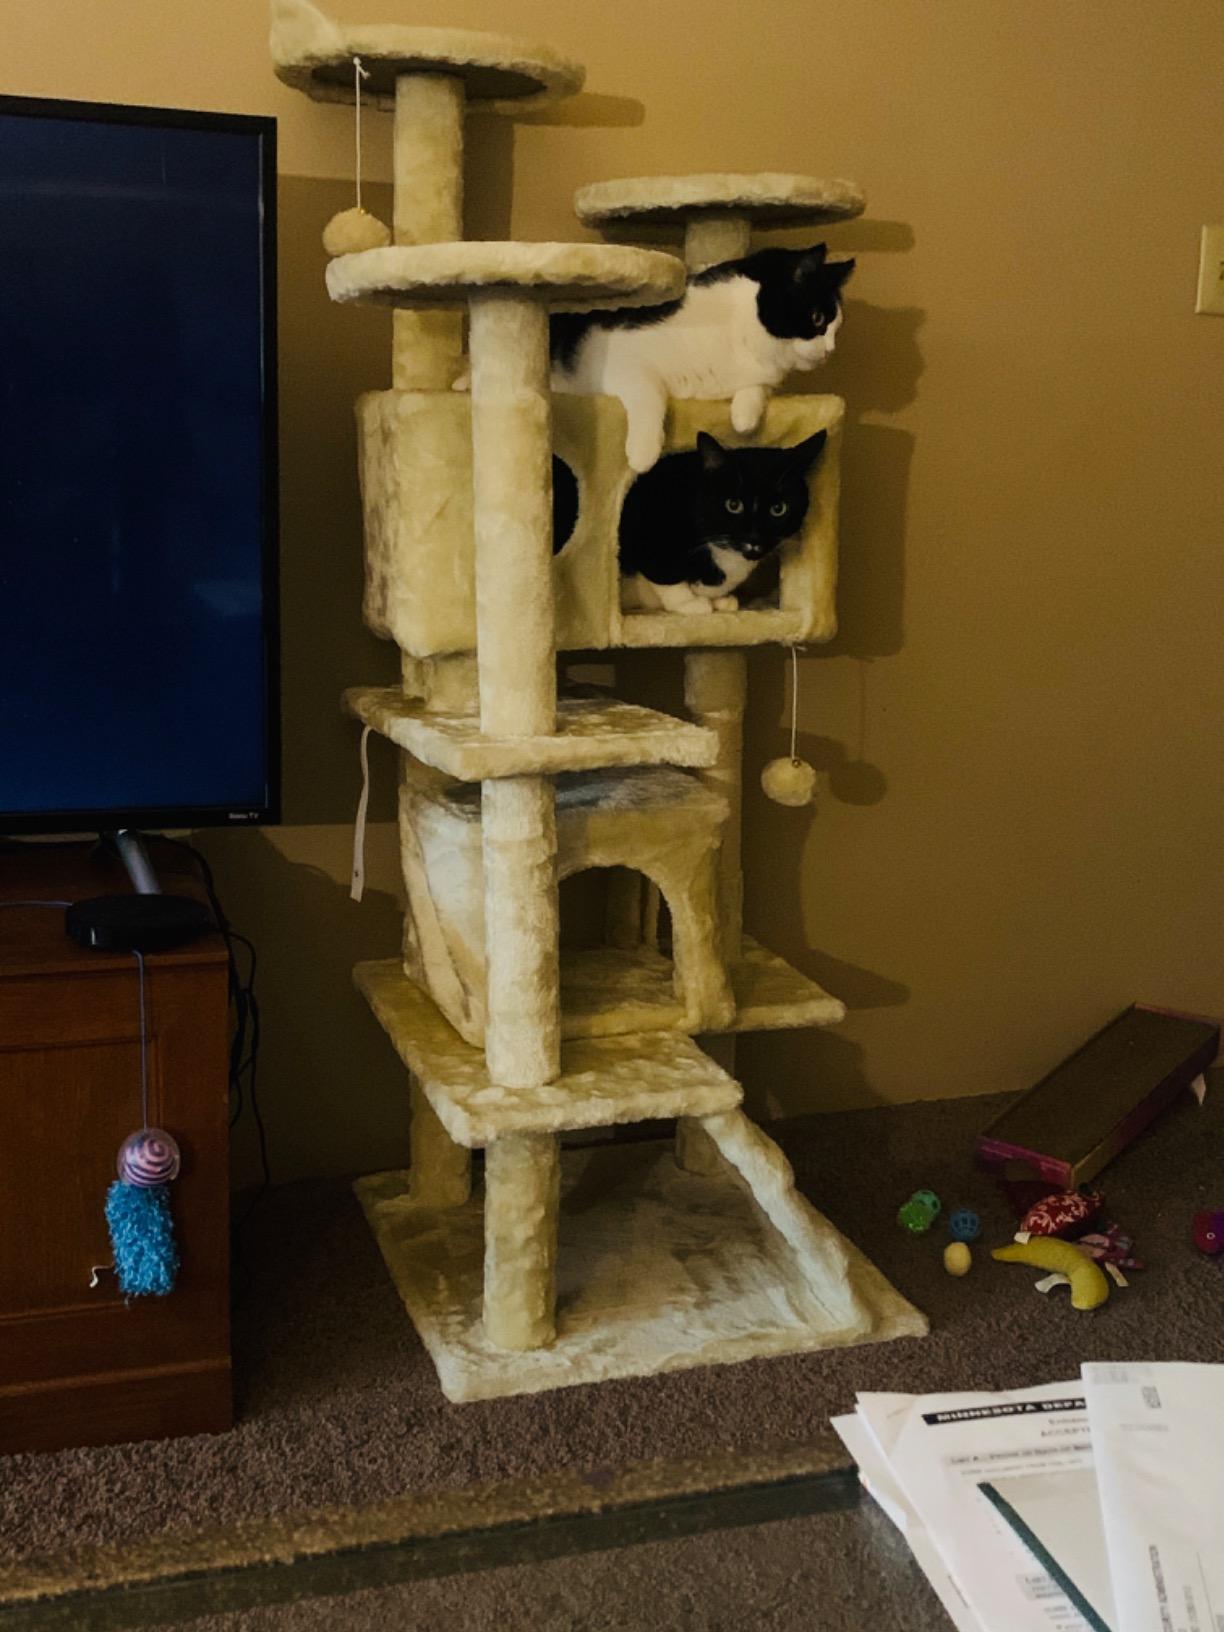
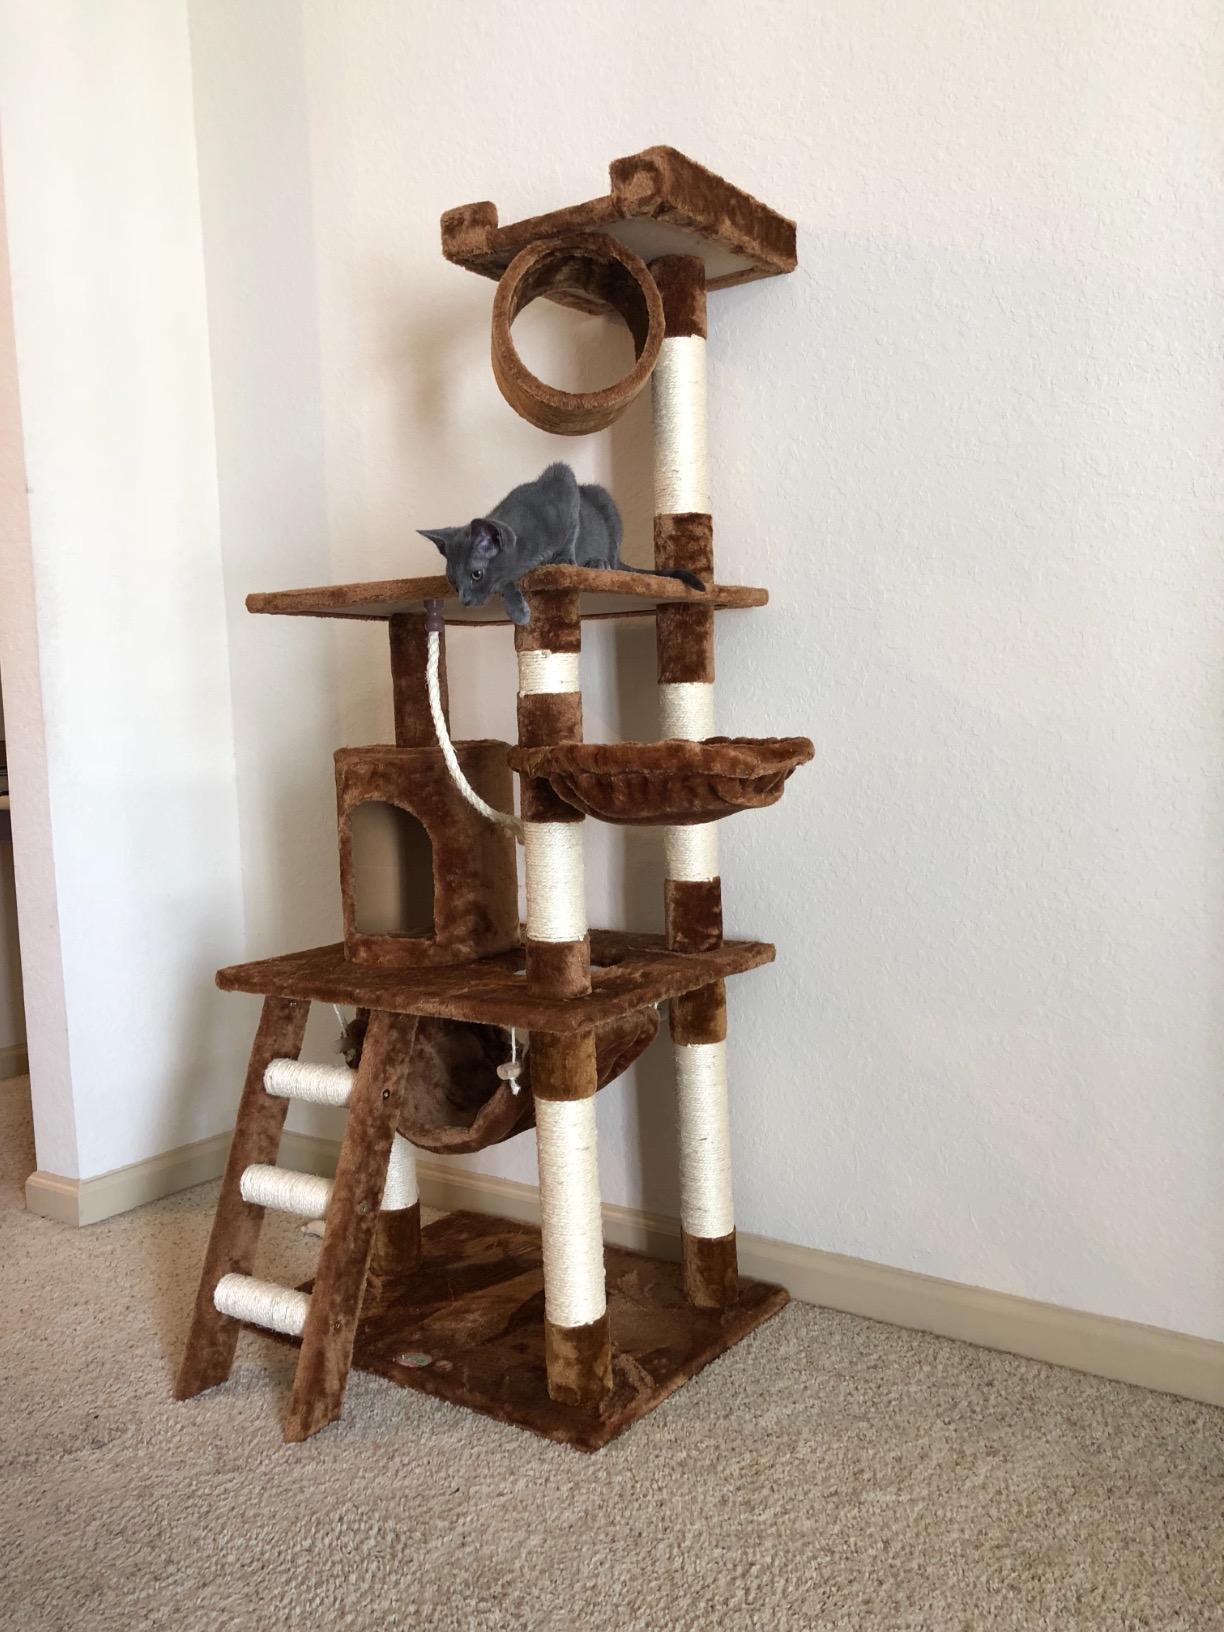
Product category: items_cat tree
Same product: no